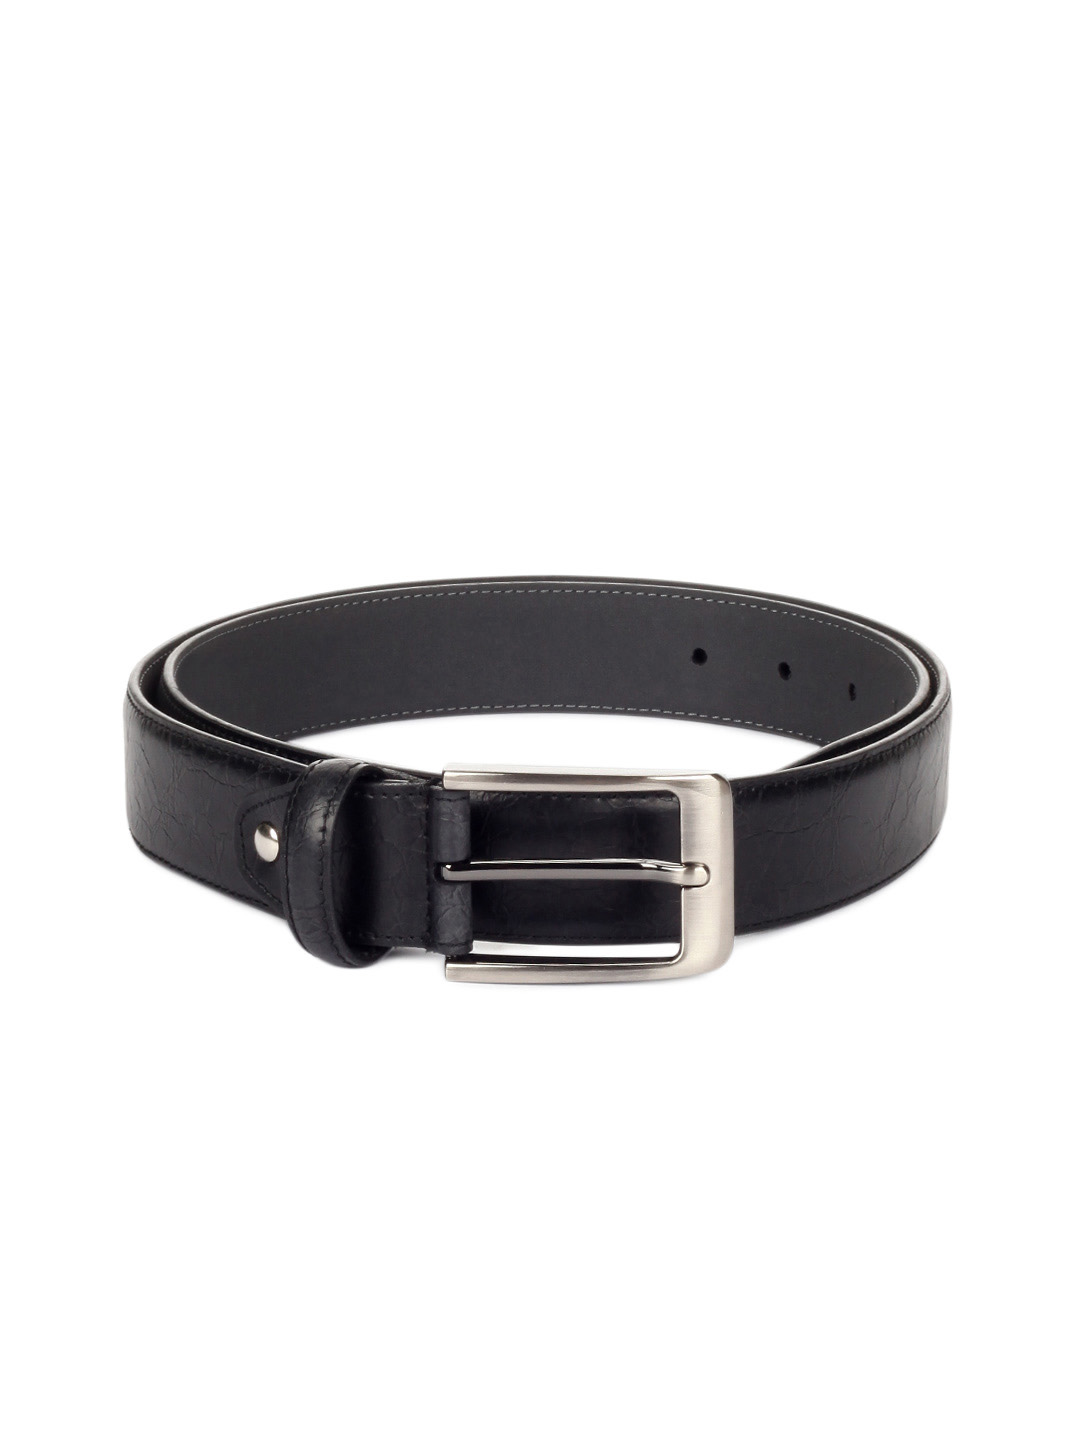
Peter England Men Black Belt
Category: Accessories / Belts / Belts
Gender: Men
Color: Black
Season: Summer 2012
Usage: Casual